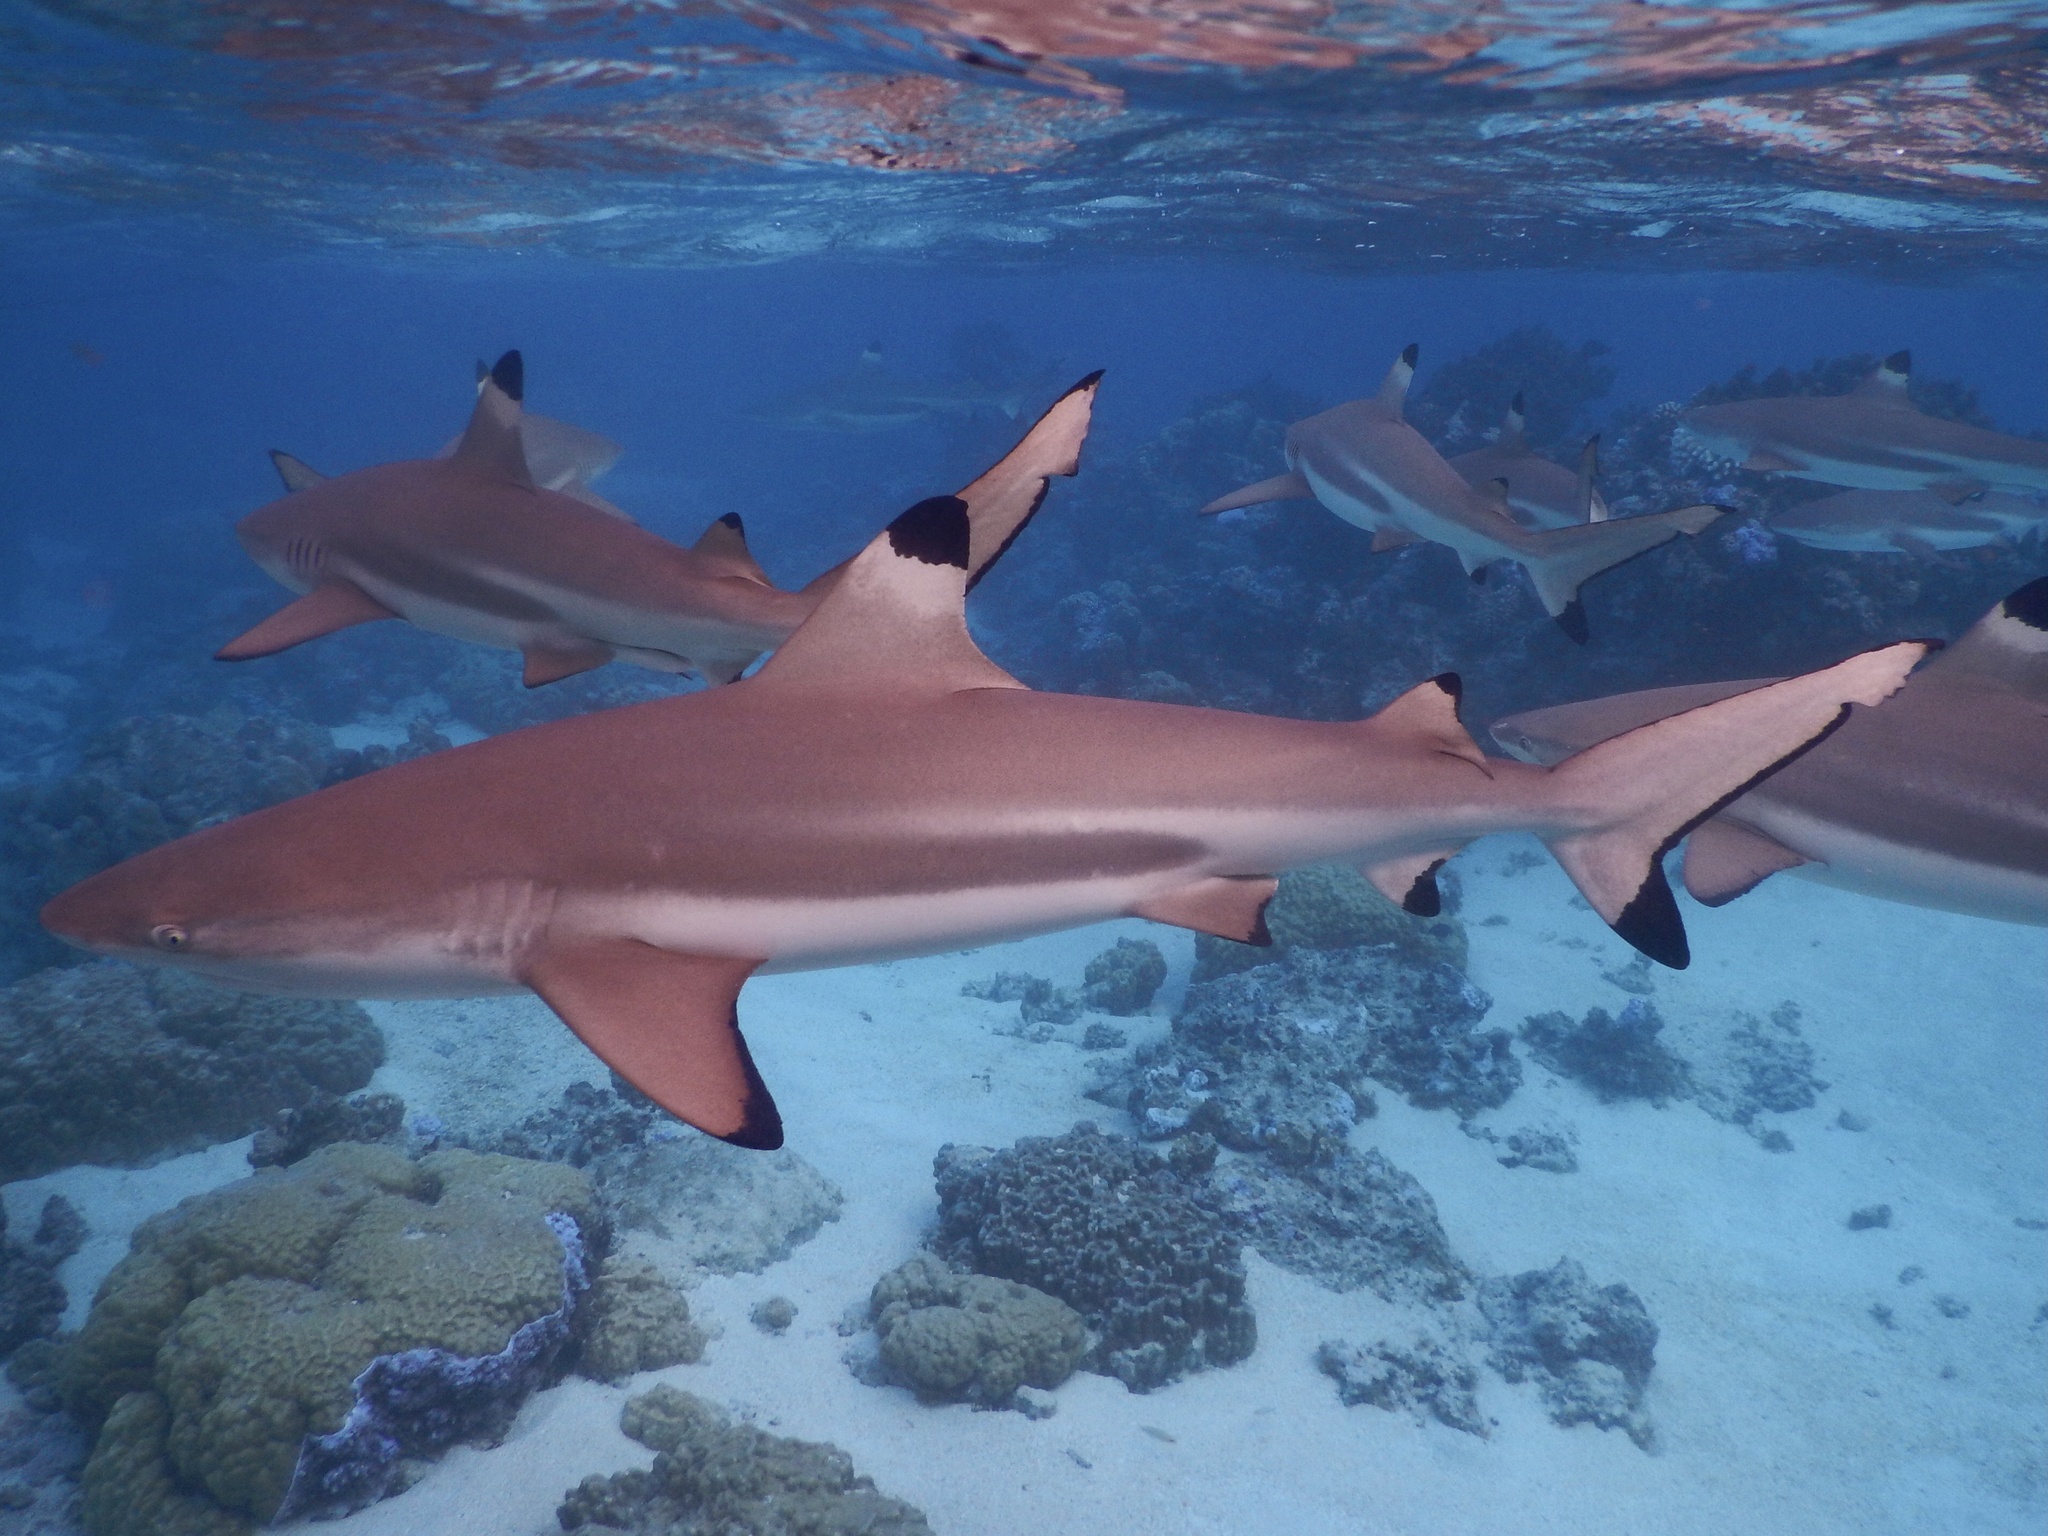
Carcharhinus melanopterus (Blacktip Reef Shark)